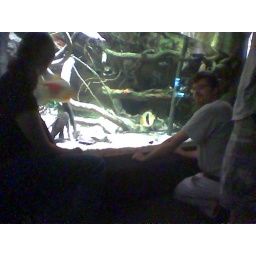
looking at the turtles swimming in the Amazon River exhibit